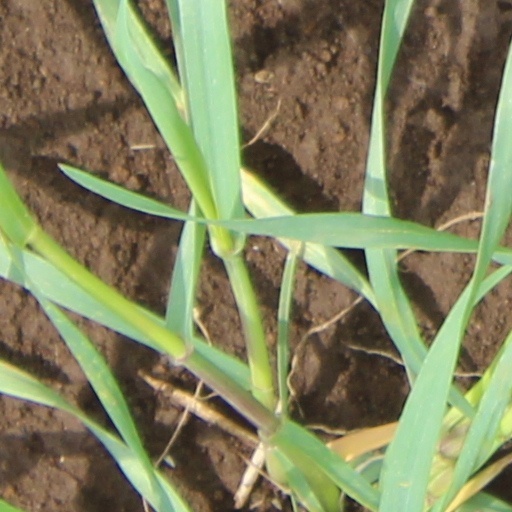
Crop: wheat